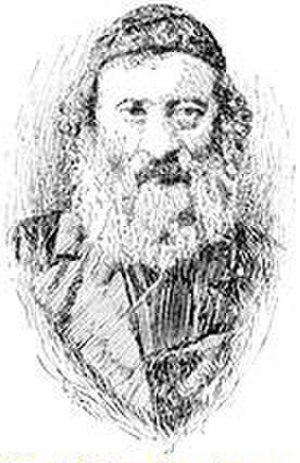
Meïr Leibush ben Jehiel Michel Weiser, connu par son acronyme Malbim, est un rabbin russe, et commentateur de la Torah. Le nom "Malbim" dérive des initiales de son nom.